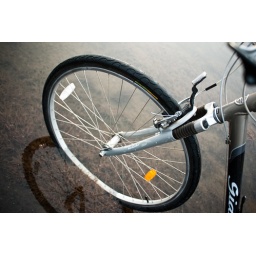
A bike in a field dreams of unconventionnal places